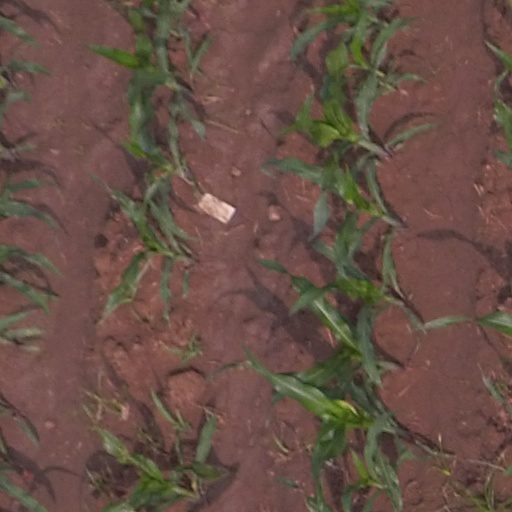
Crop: maize; corn